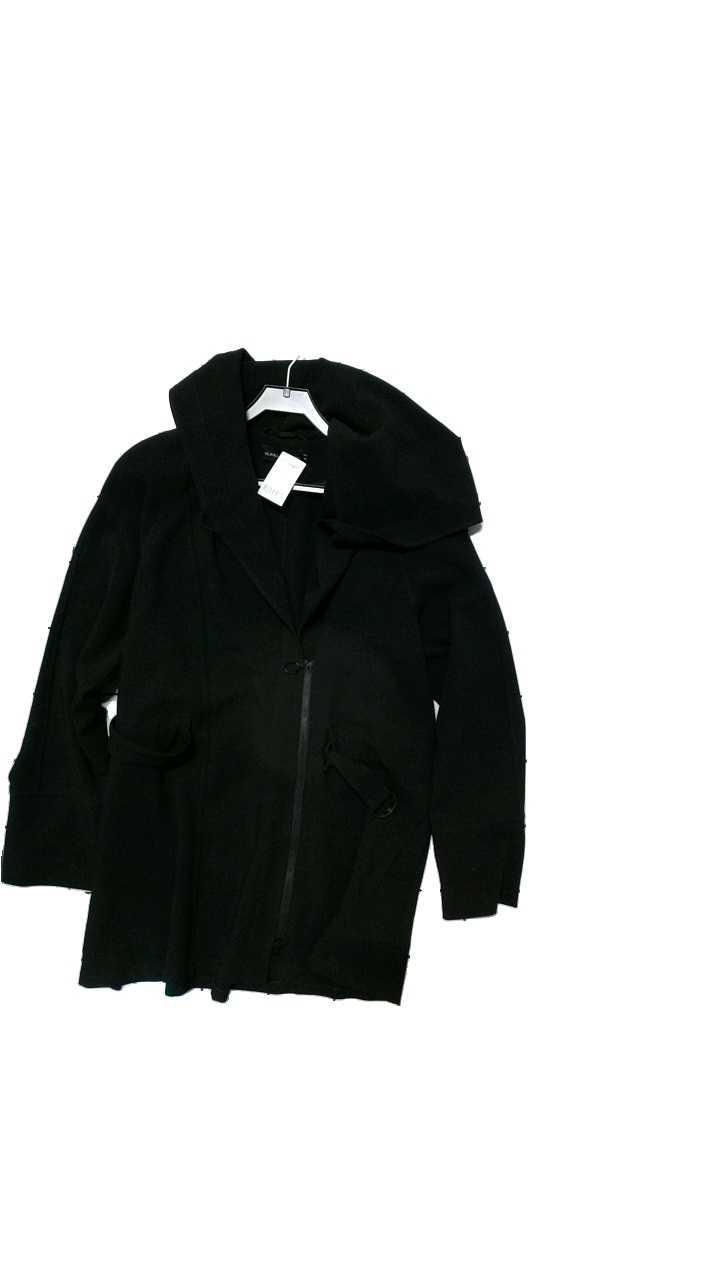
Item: Jacket (Ladies)
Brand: Gunilla Pontén
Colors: Black
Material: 62% polyester, 32% viscose, 6% elastane
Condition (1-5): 5
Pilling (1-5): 5
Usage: Reuse
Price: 250-400